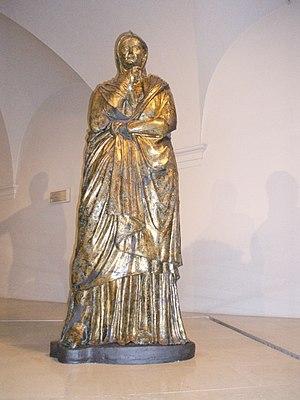
Le musée archéologique national des Marches est situé à Ancône, au sein du palazzo Ferretti. Il documente la préhistoire et la protohistoire du territoire des Marches, il possède ainsi de riches collections relatives aux civilisations grecque, romaine et à la culture des Gaulois senones. Les expositions sur les Picéniens forment la collection existante la plus complète ; de par la richesse de ses collections, le musée est l'un des plus importants musées archéologiques en Italie.